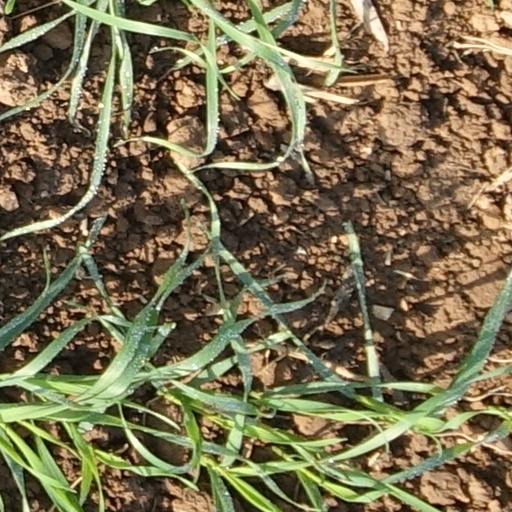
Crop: wheat